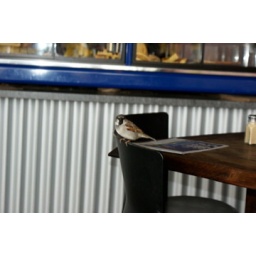
We were in a coffee shop when this cute little bird flew in